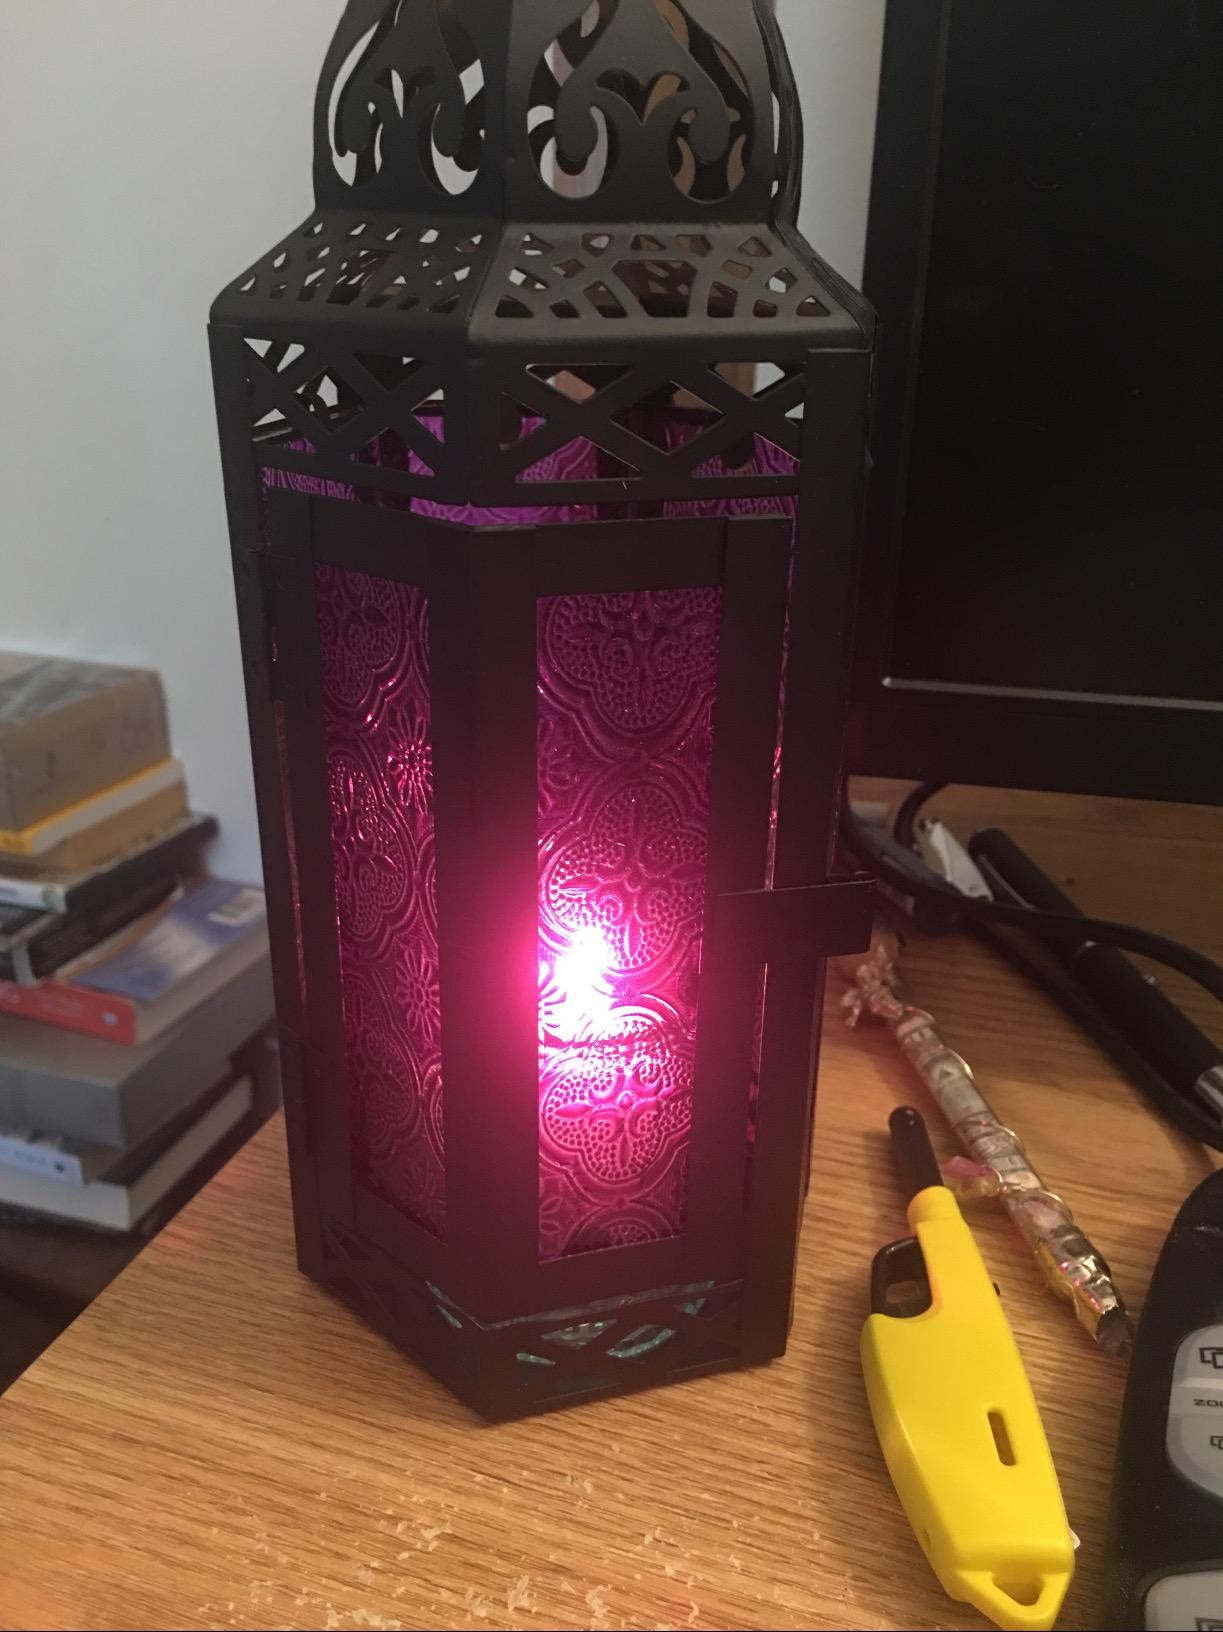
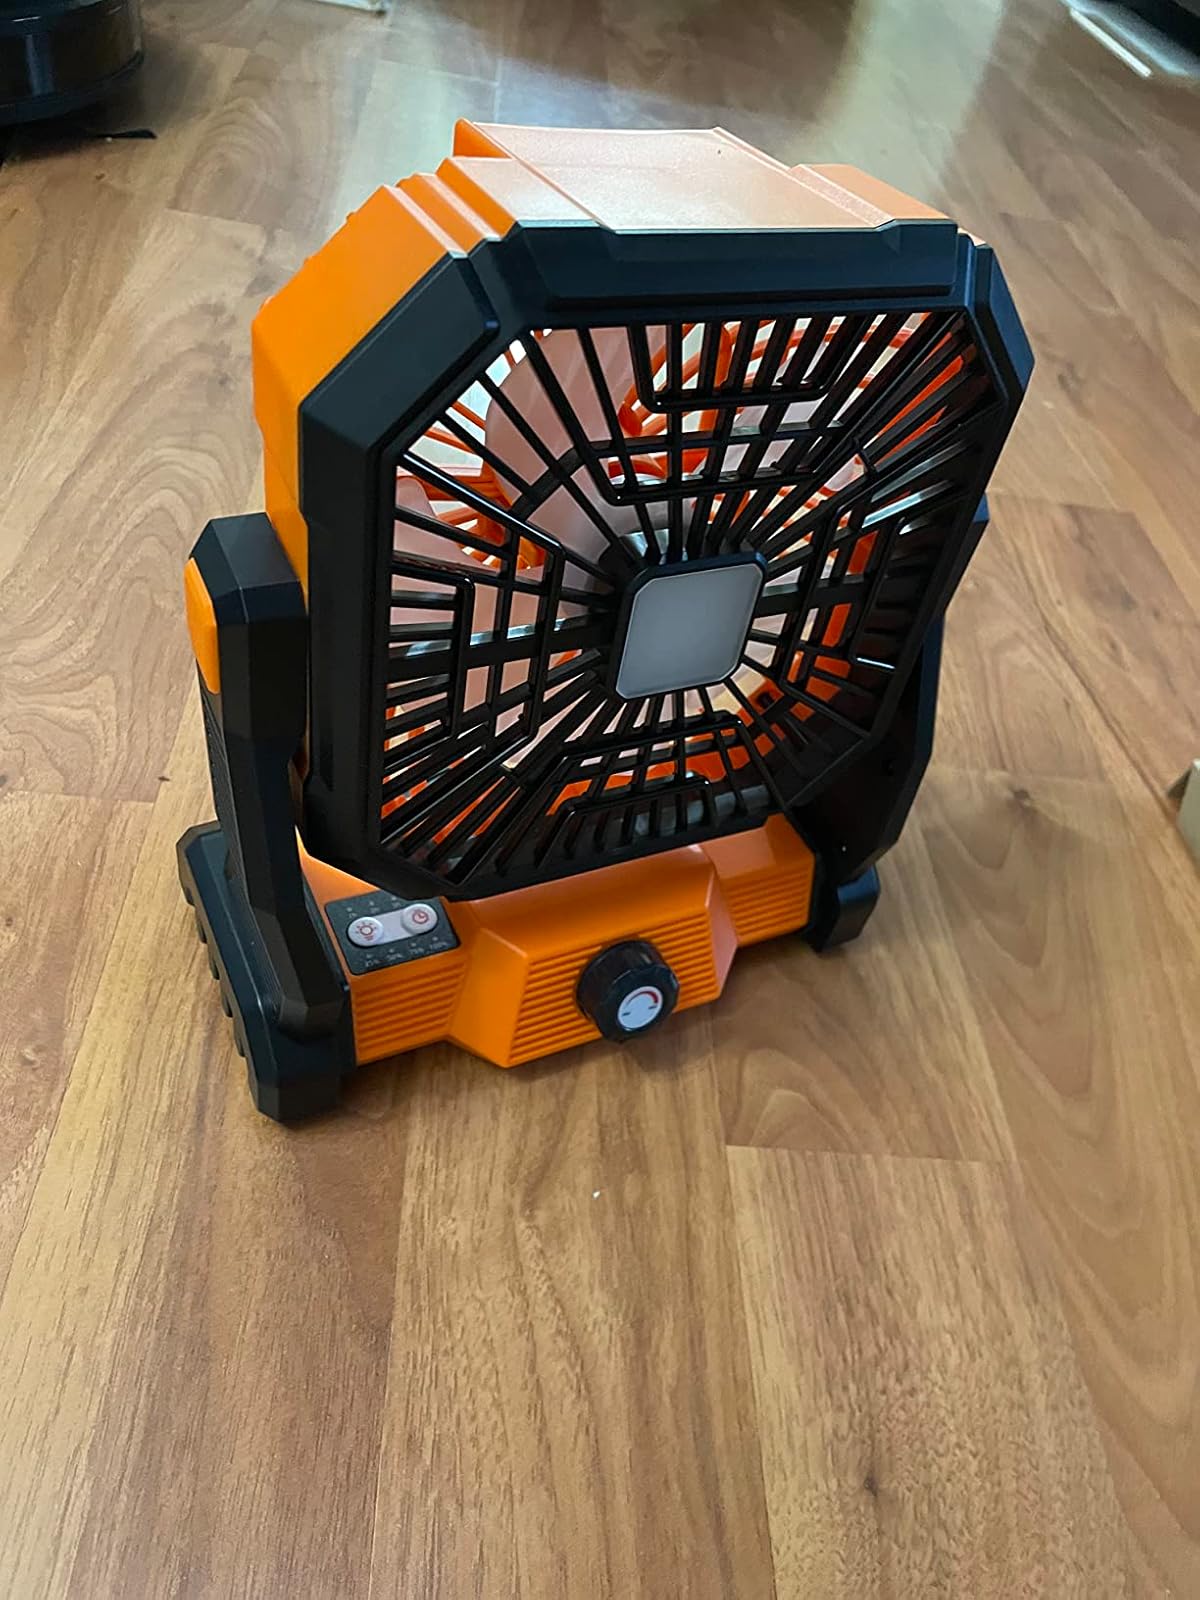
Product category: lantern
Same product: no